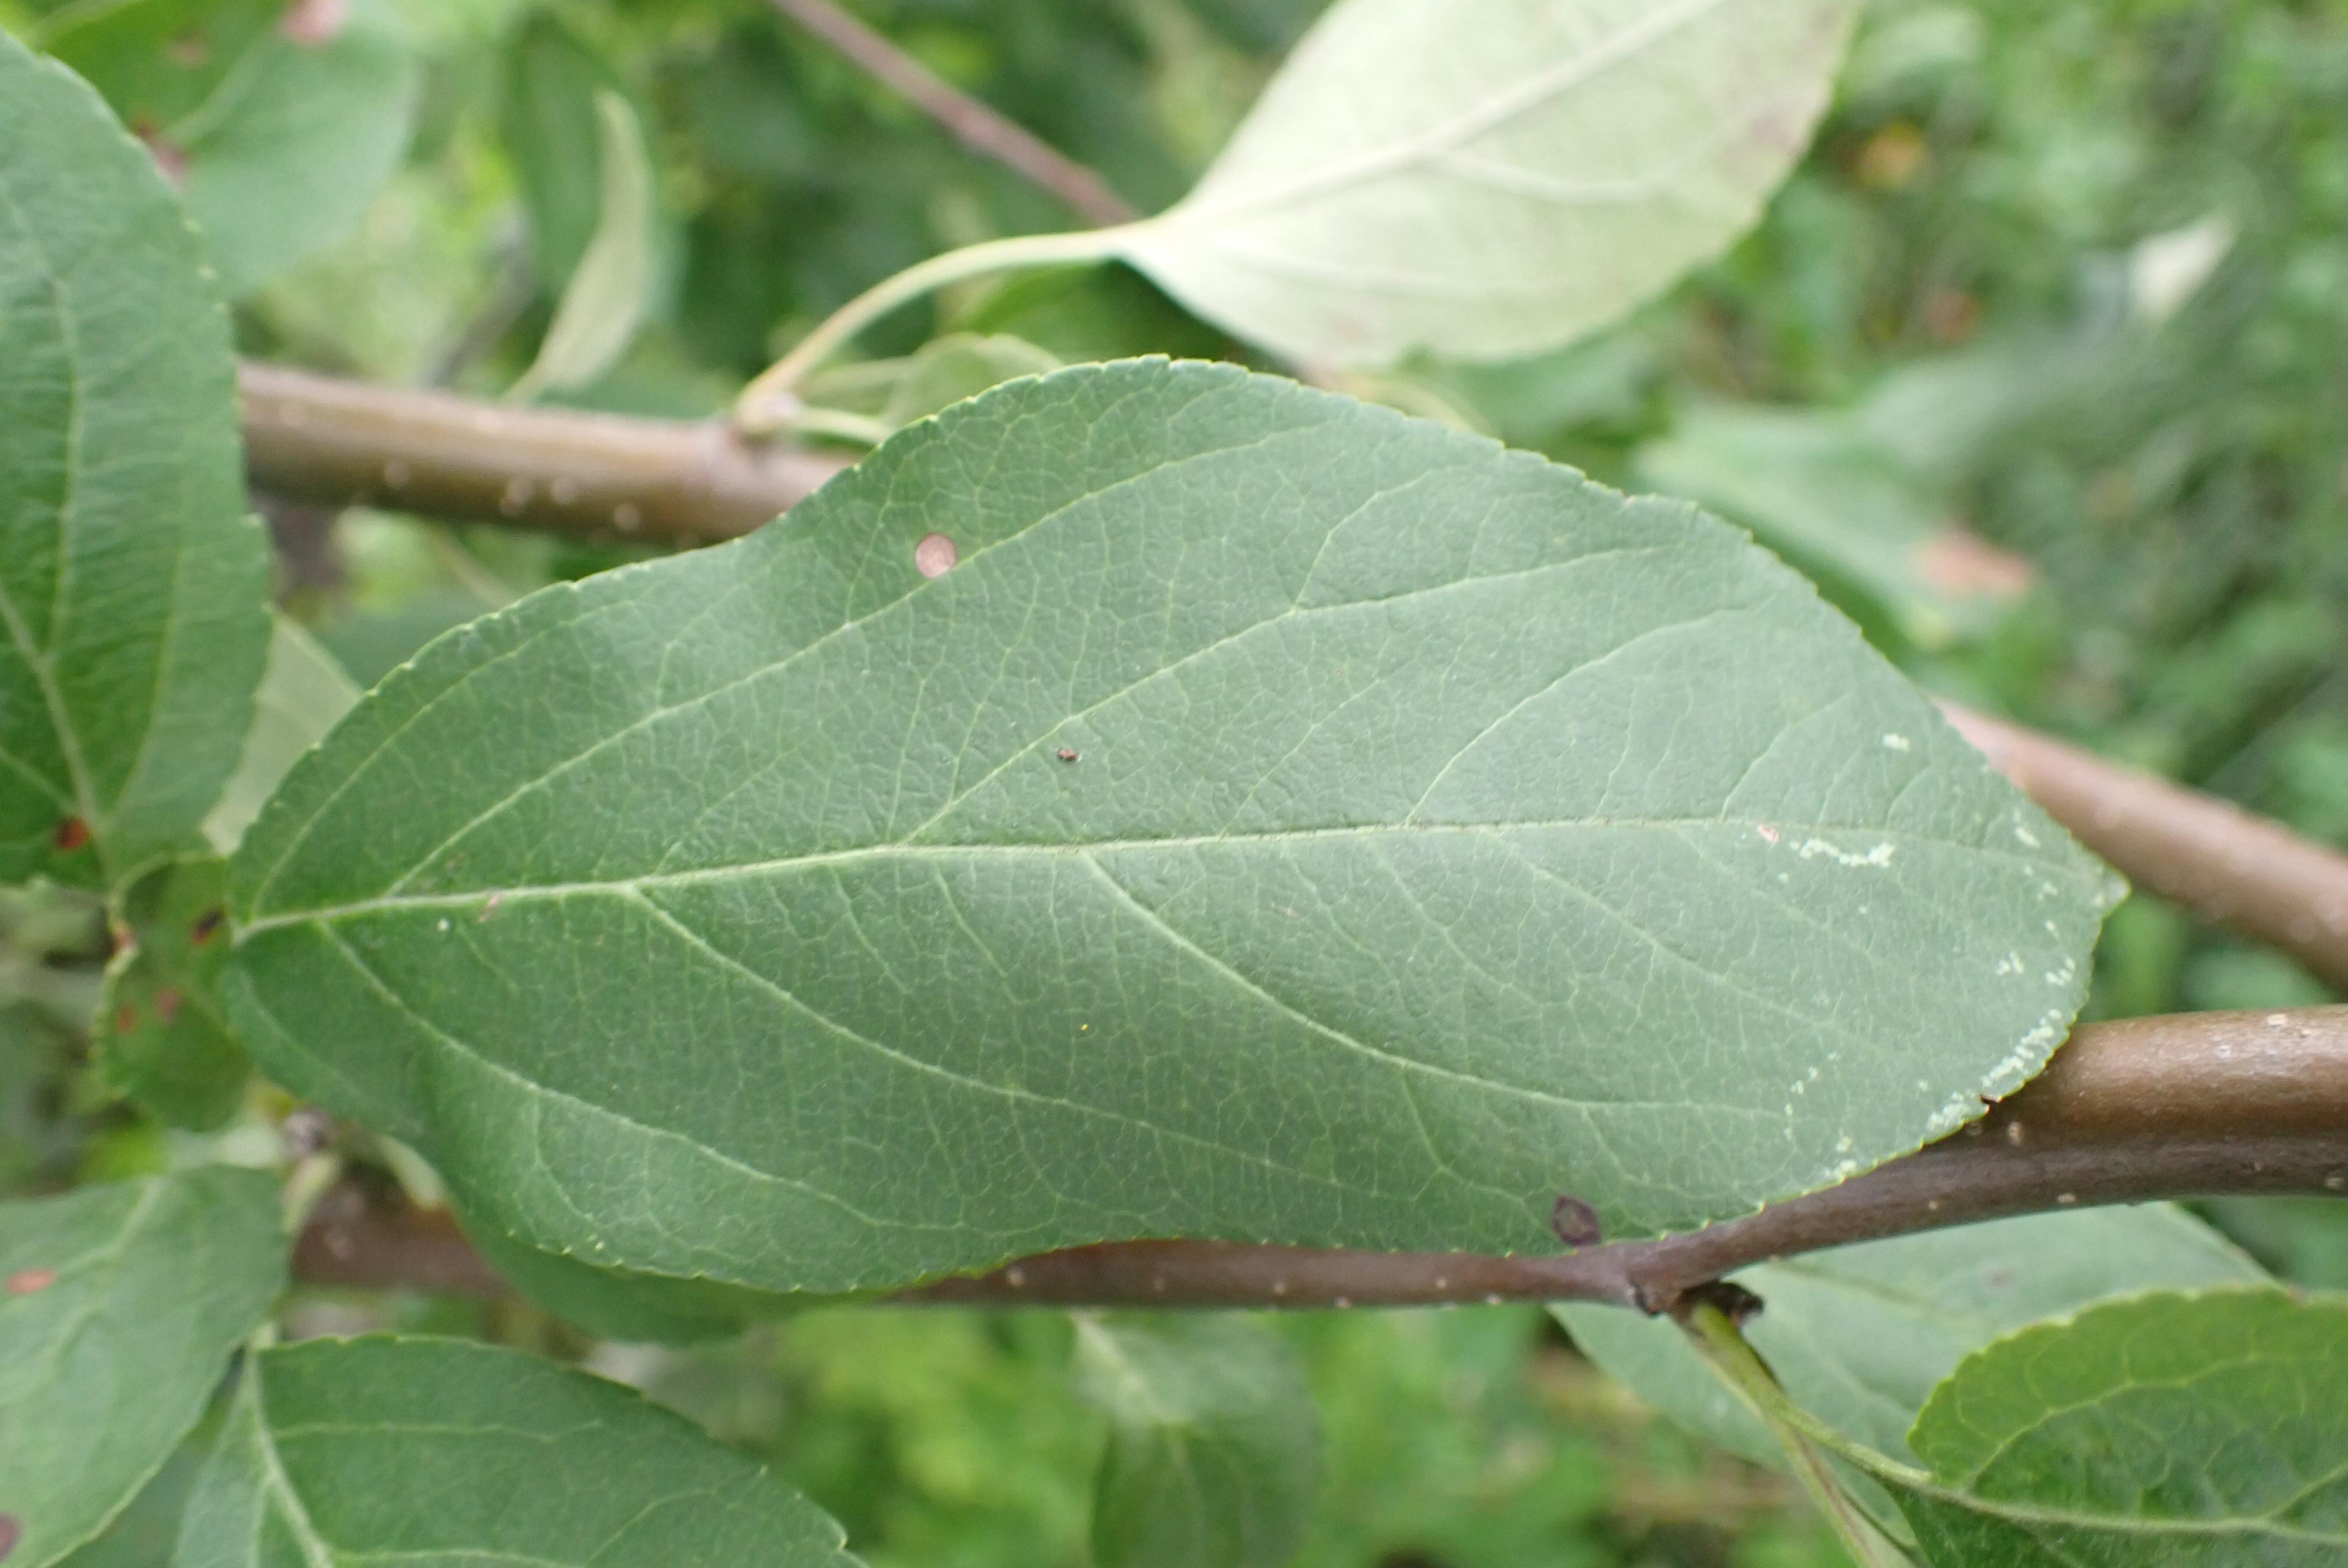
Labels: frog_eye_leaf_spot